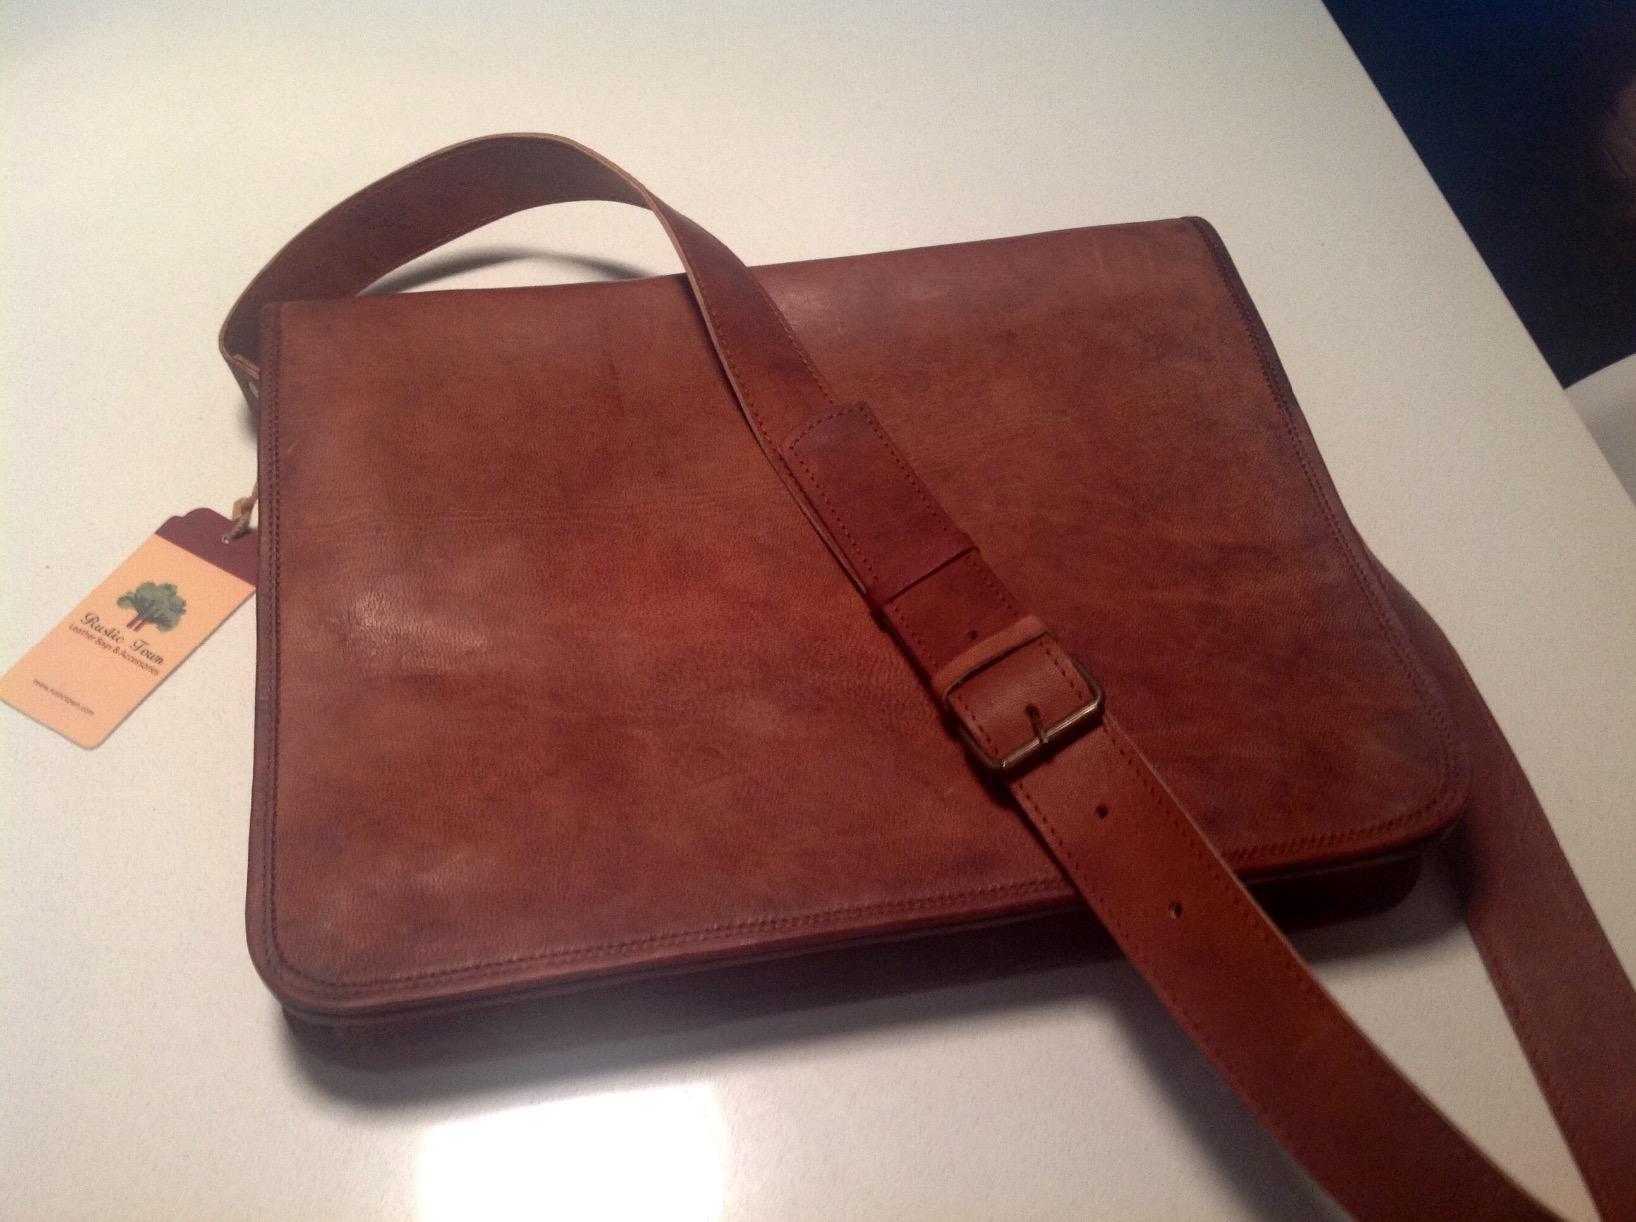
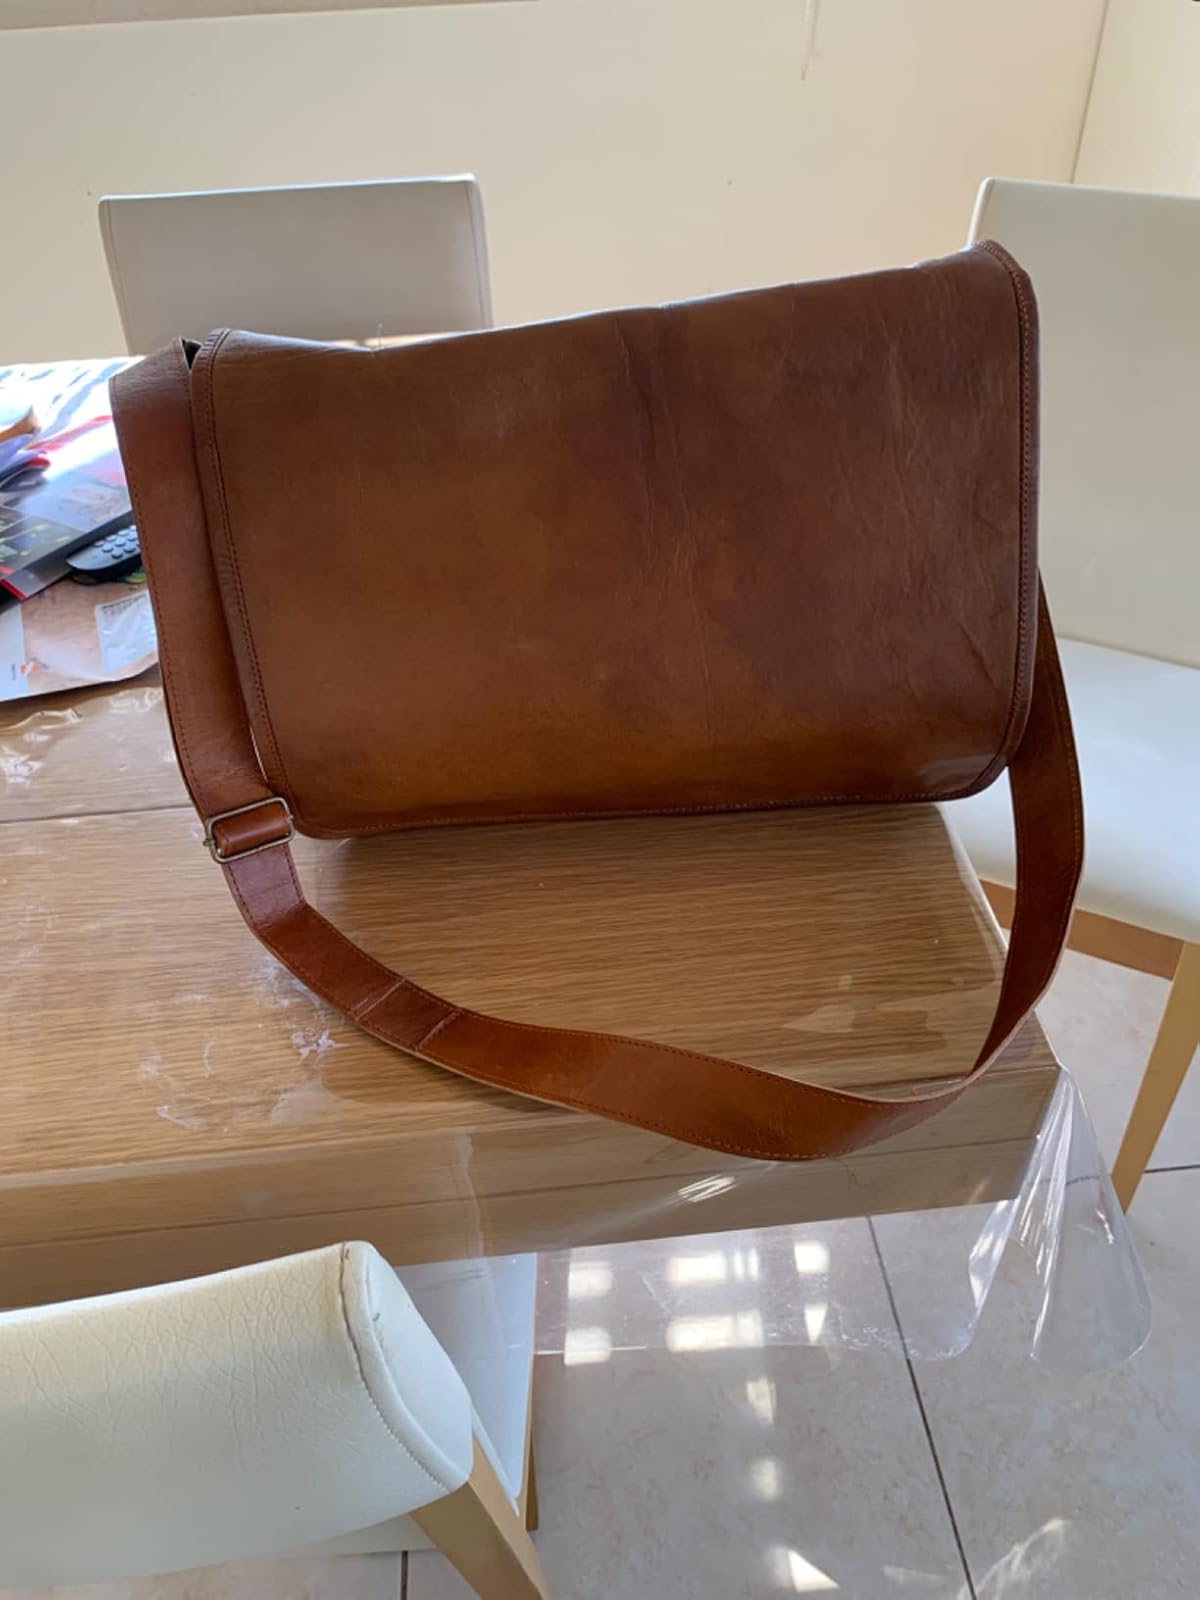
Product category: bag
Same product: yes